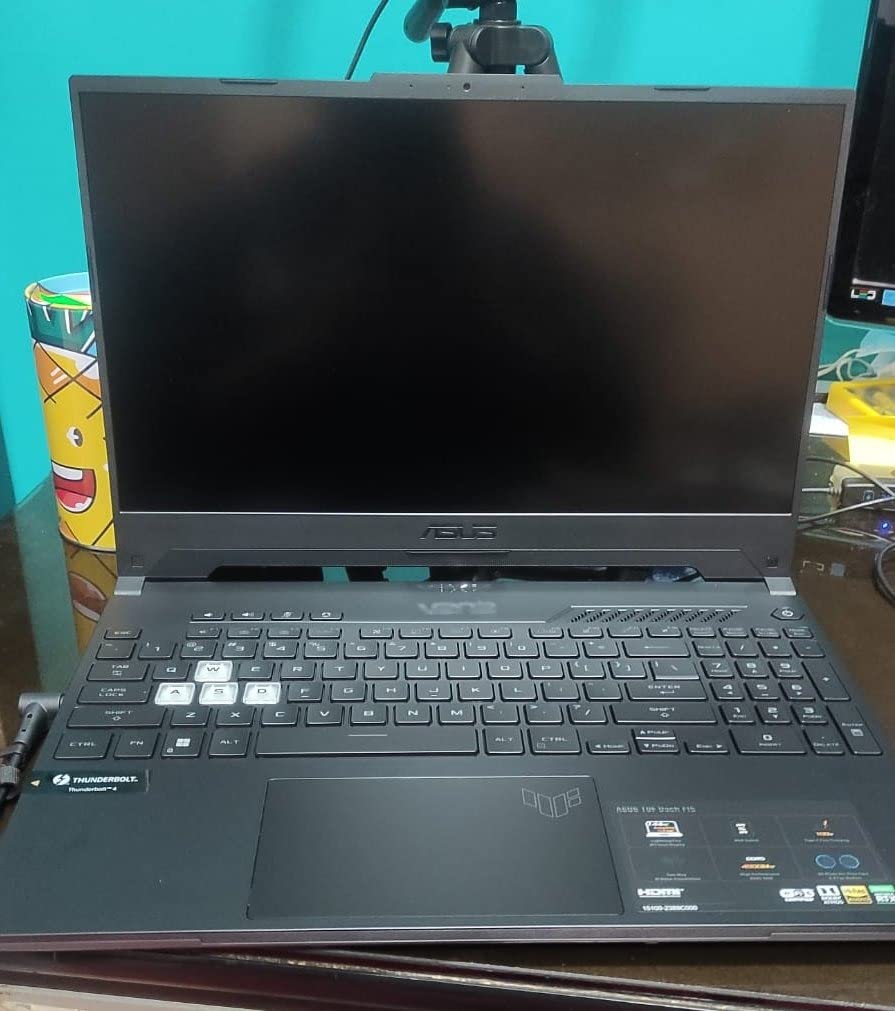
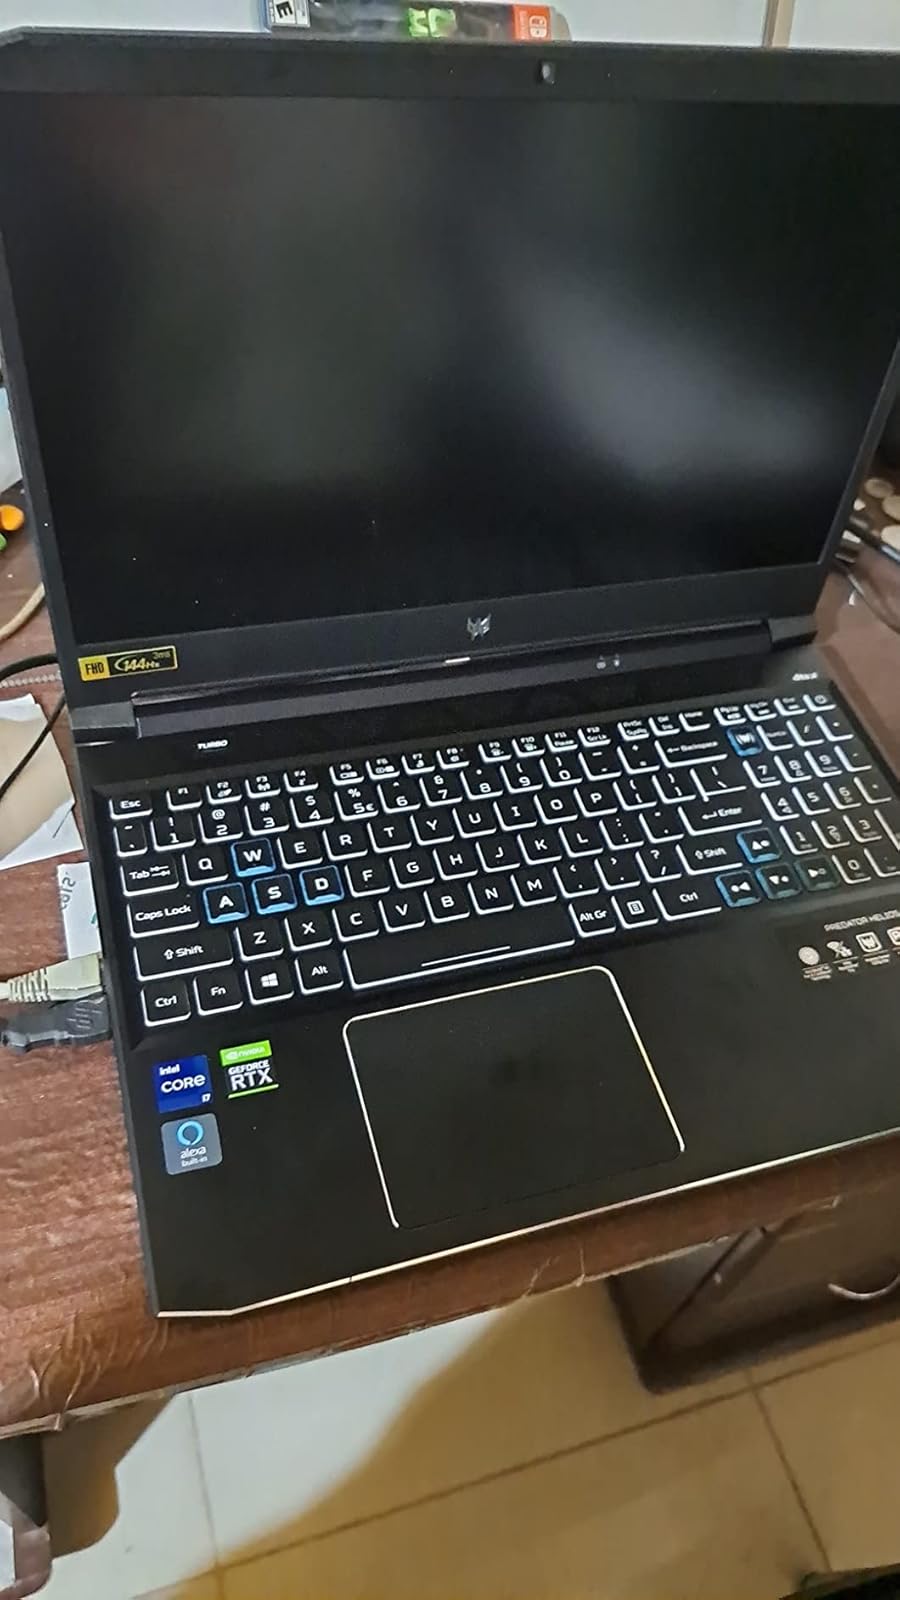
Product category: laptop
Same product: no